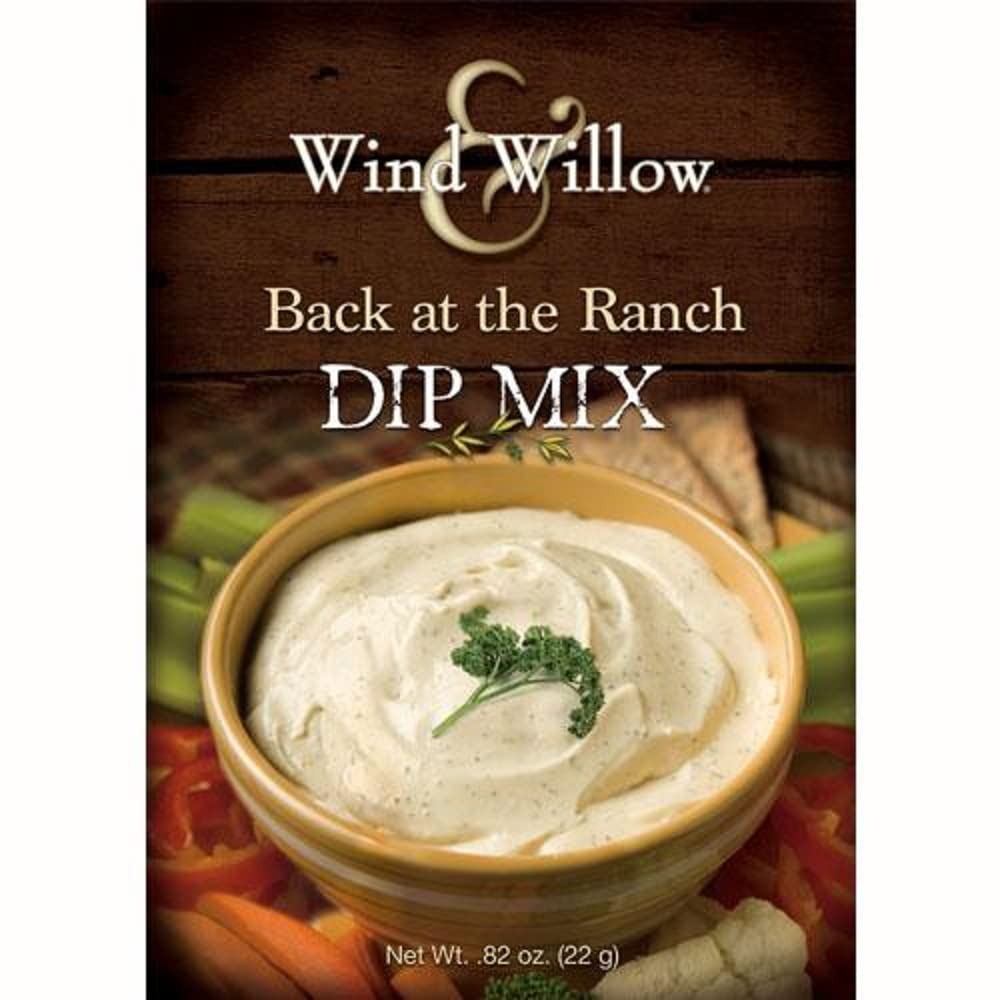
Item Name: Wind & Willow Back at the Ranch Dip Mix
Bullet Point 1: 1 cup real mayonnaise
Bullet Point 2: 1 cup sour cream
Bullet Point 3: Mix contents with mayonnaise
Bullet Point 4: sour cream and chill for 1 to 2 hours.
Product Description: If you're familiar with Wind & Willow, I'm sure you know how amazing their mixes are. The Back at the Ranch dip mix is no exception! Use it as a thick, creamy dressing for your pasta salad, in buffalo ranch chicken, or just plain with veggies and chips! It's a favorite at parties, but once you try it, we're sure you'll want to keep it for yourself. Go ahead! We won't judge ;)
Value: 1.0
Unit: Count

Price: 11.95